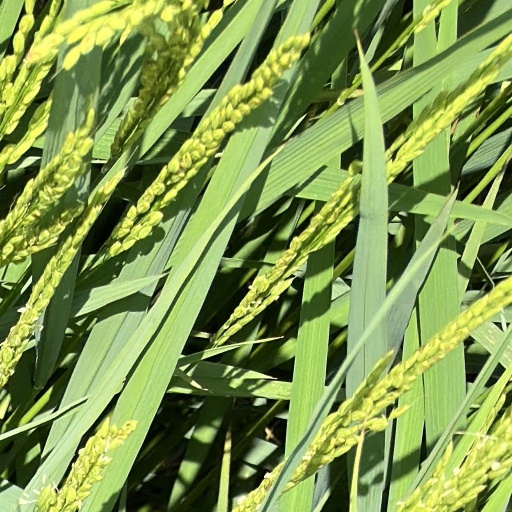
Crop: rice